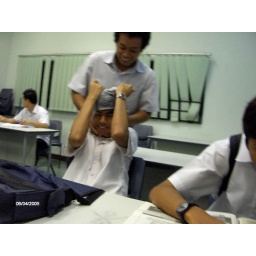
Taufik got trap by plastic bag